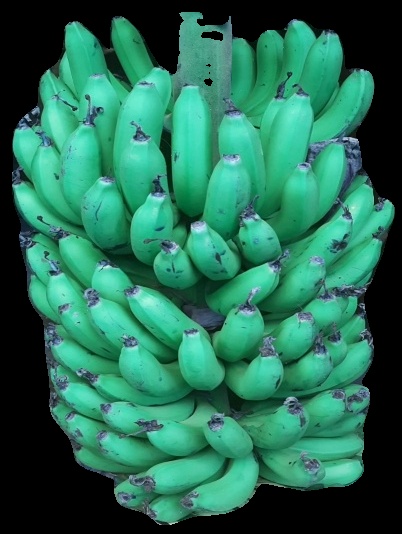
Variety: pachbale
Grade: grade1